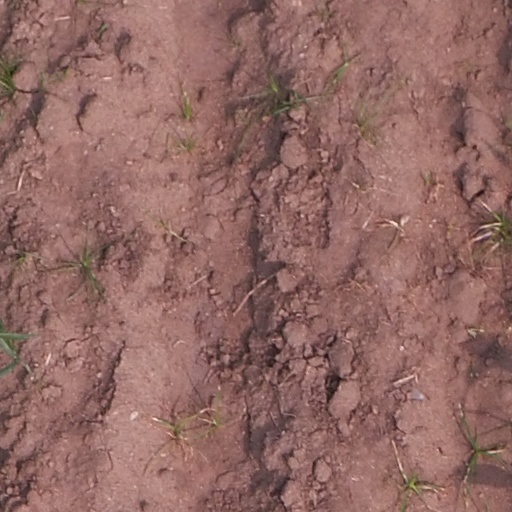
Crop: maize; corn